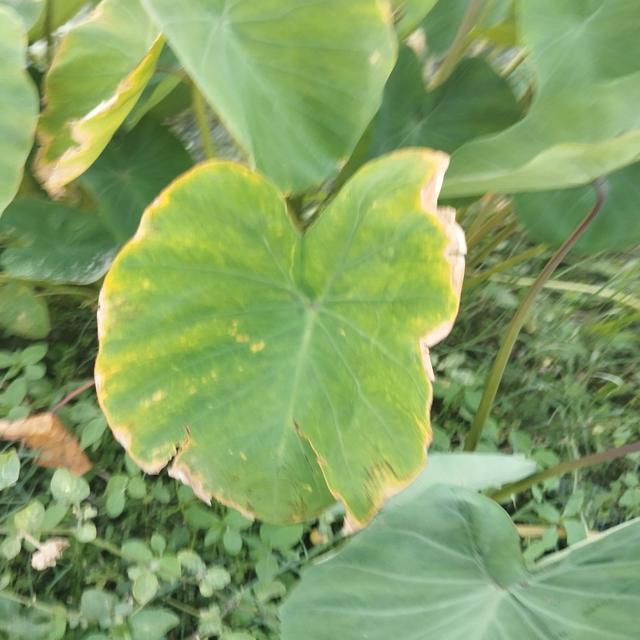
Label: Mid_Blight